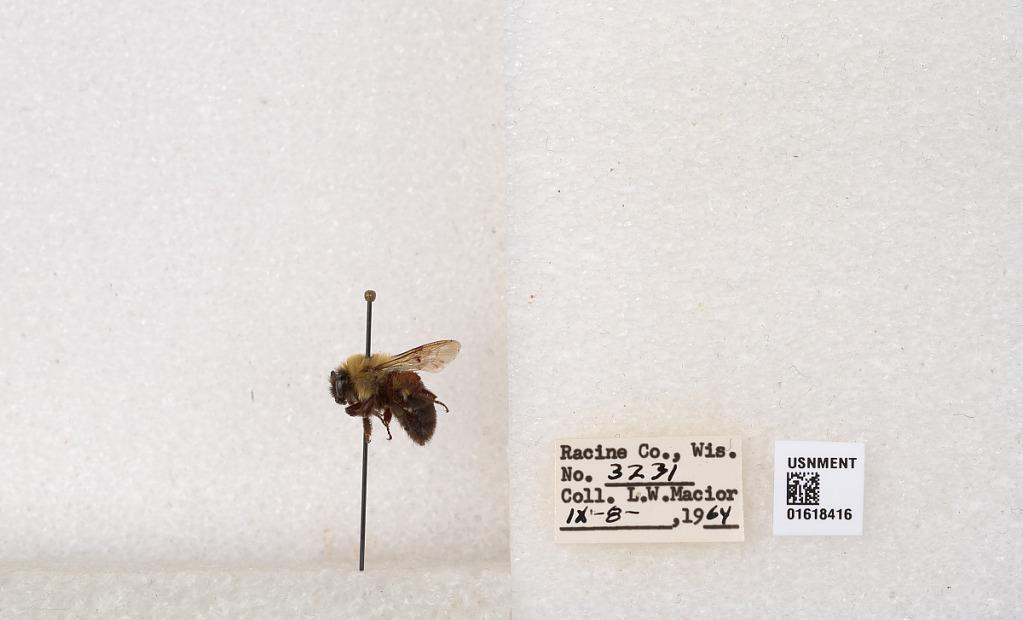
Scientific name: Bombus impatiens Cresson
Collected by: L. Macior
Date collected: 1964-9-8
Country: United States
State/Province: Wisconsin
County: Racine
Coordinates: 42.7299, -87.8123